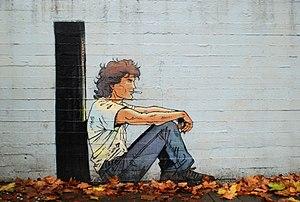
Belgique - Louvain-la-Neuve - Place des Sciences - fresque Largo Winch (FOP in Belgium since 2016)
La place des Sciences est un ensemble architectural de style brutaliste situé à Louvain-la-Neuve, section de la ville belge d'Ottignies-Louvain-la-Neuve, en Brabant wallon.
Largo Winch est un personnage de fiction, héros éponyme de romans et d’une série de bande dessinée, créé par l'écrivain belge Jean Van Hamme, ainsi que de plusieurs produits dérivés dont une série télévisée et deux films, Largo Winch et Largo Winch 2.
La Place Galilée est un ensemble architectural de style brutaliste édifié de 1970 à 1973 à Louvain-la-Neuve, section de la ville belge d'Ottignies-Louvain-la-Neuve, en Brabant wallon.
Jean Van Hamme, né le 16 janvier 1939 à Bruxelles, est un romancier et scénariste belge de bande dessinée et de téléfilms.
Philippe Francq, né le 13 décembre 1961 à Etterbeek en Belgique, est un dessinateur belge de bandes dessinées.
Largo Winch est une série de bande dessinée de business-thriller franco-belge, constituée en diptyques, dessinée par Philippe Francq et scénarisée par Jean Van Hamme d'après ses romans sur le personnage Largo Winch, publiée à partir de 1990 par les éditions Dupuis dans la collection Repérages.